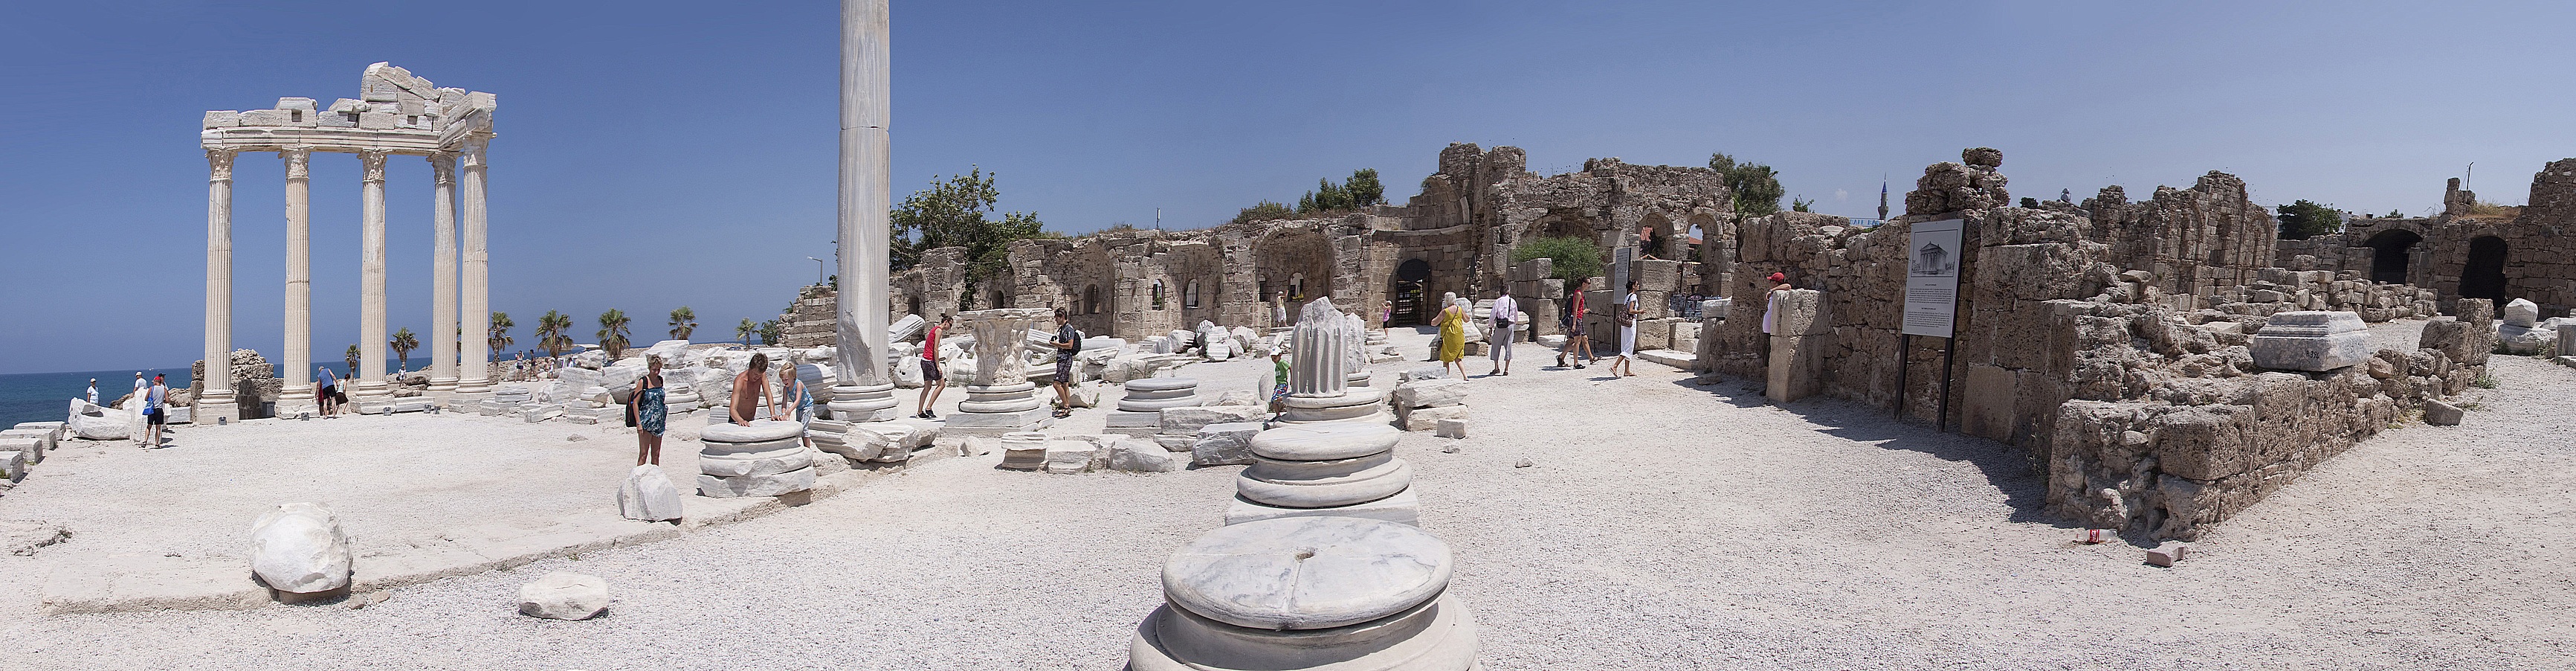
sea, winter, panorama, holiday, landmark, ruin, tourism, place of worship, places of interest, temple, greece, corinthian, columnar, antiquity, hellenic, classical architecture, asia minor, classical order, ancient history